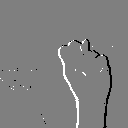
ASL letter: n